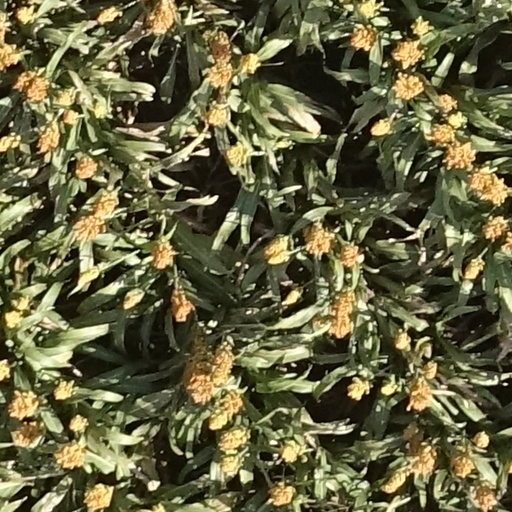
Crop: sorghum